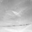
Label: cloud